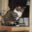
Label: cat